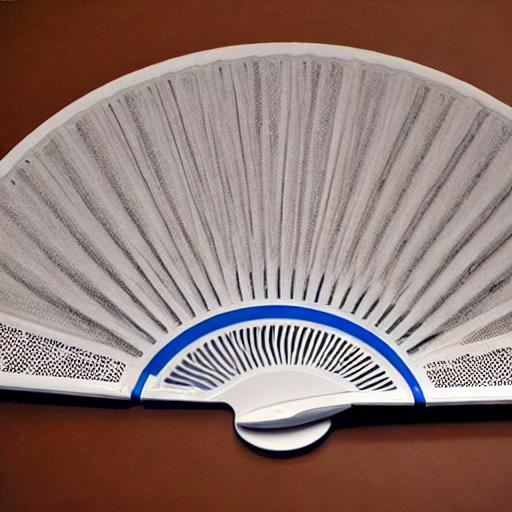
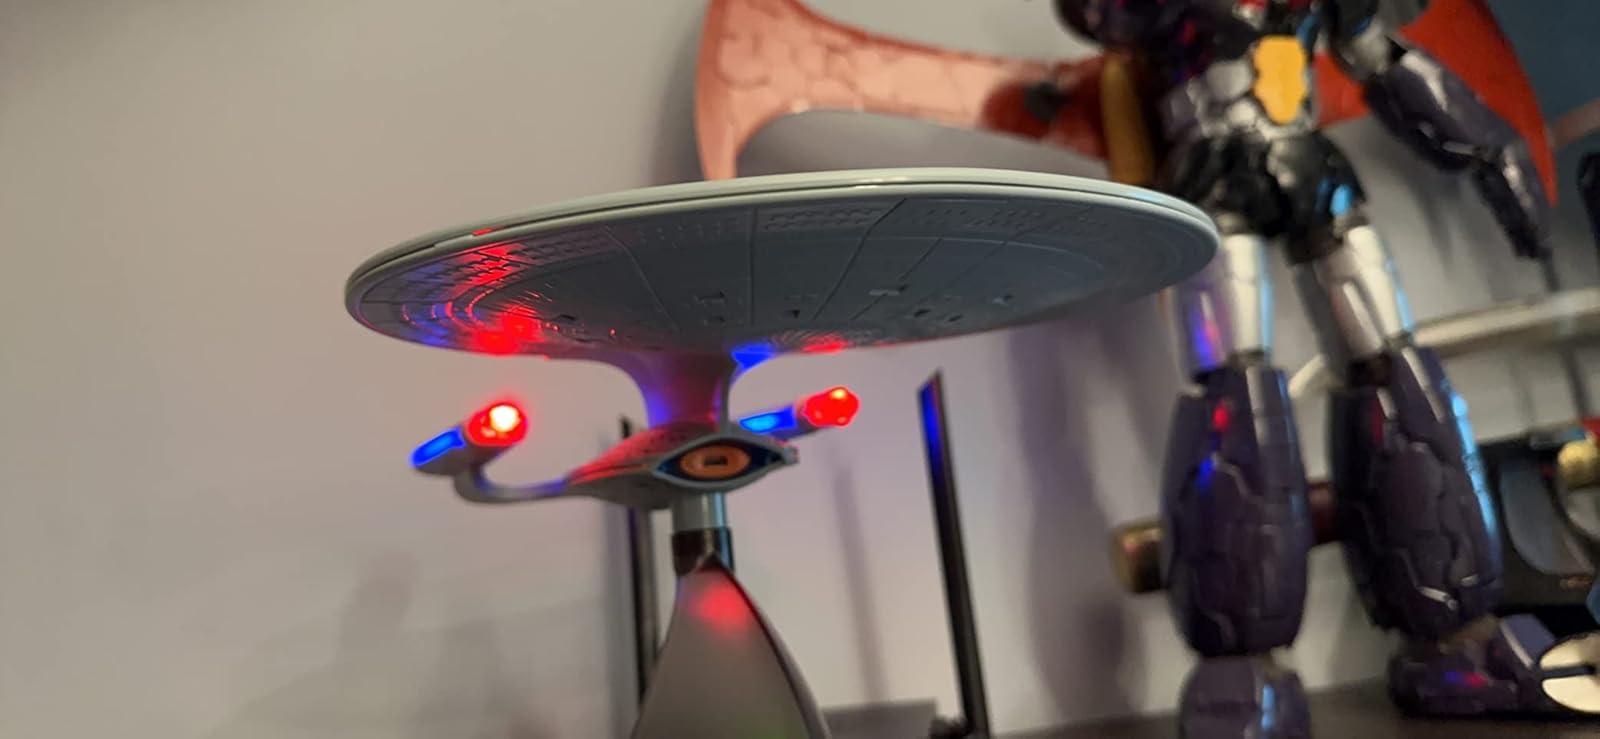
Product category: fan
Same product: no